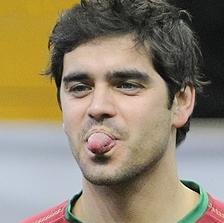
Age: 34